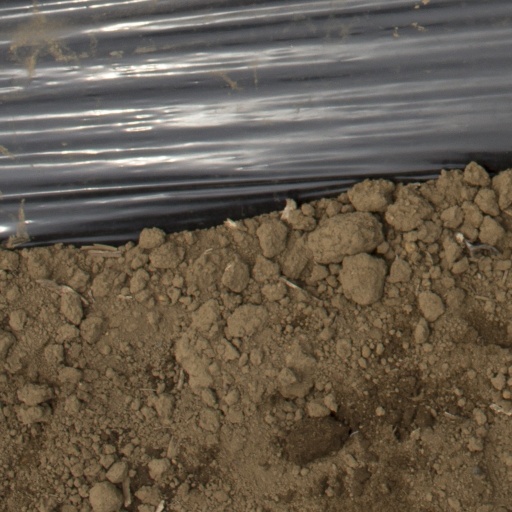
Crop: Jerusalem artichoke